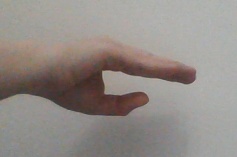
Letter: jeem